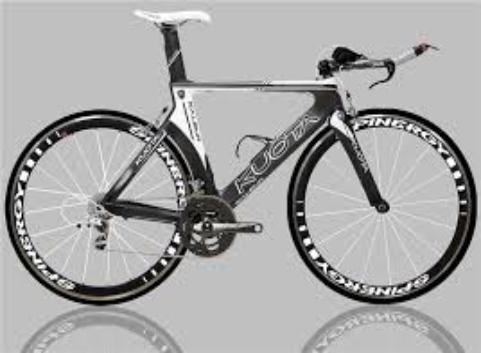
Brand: Kuota
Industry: Transportation